Matt, Switzerland

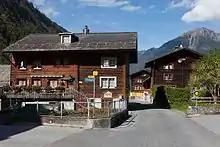
The village

The village of Matt is situated at an elevation of on the right bank of the Sernf river, whilst the hamlet of Weissenberge is located on the eastern slopes above Matt at an elevation of . Matt is located on and near the road between Schwanden and Elm. The village of Engi lies downstream and to the north, whilst the village of Elm lies upstream and to the south. The Krauch stream flows into the Sernf river near the village.